Álvaro Arbeloa

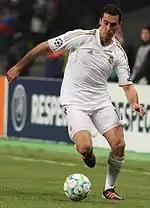
Arbeloa playing for Real Madrid in 2012

On 29 July 2009, it was announced that Real Madrid and Liverpool had reached an agreement on the transfer of Arbeloa, for a fee of £5 million and a five-year contract. After the departure of Míchel Salgado and Miguel Torres, he was handed the number 2 jersey.